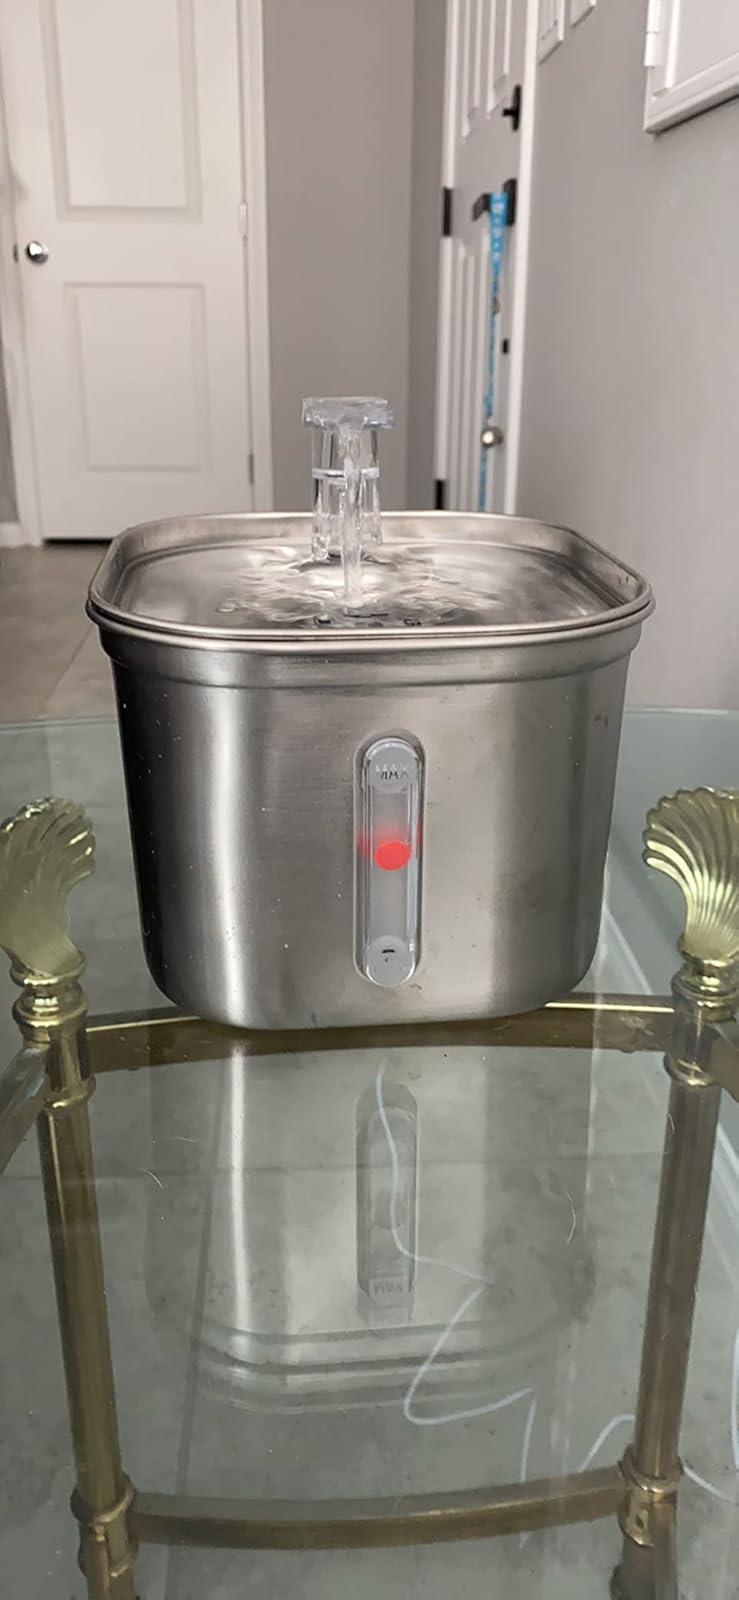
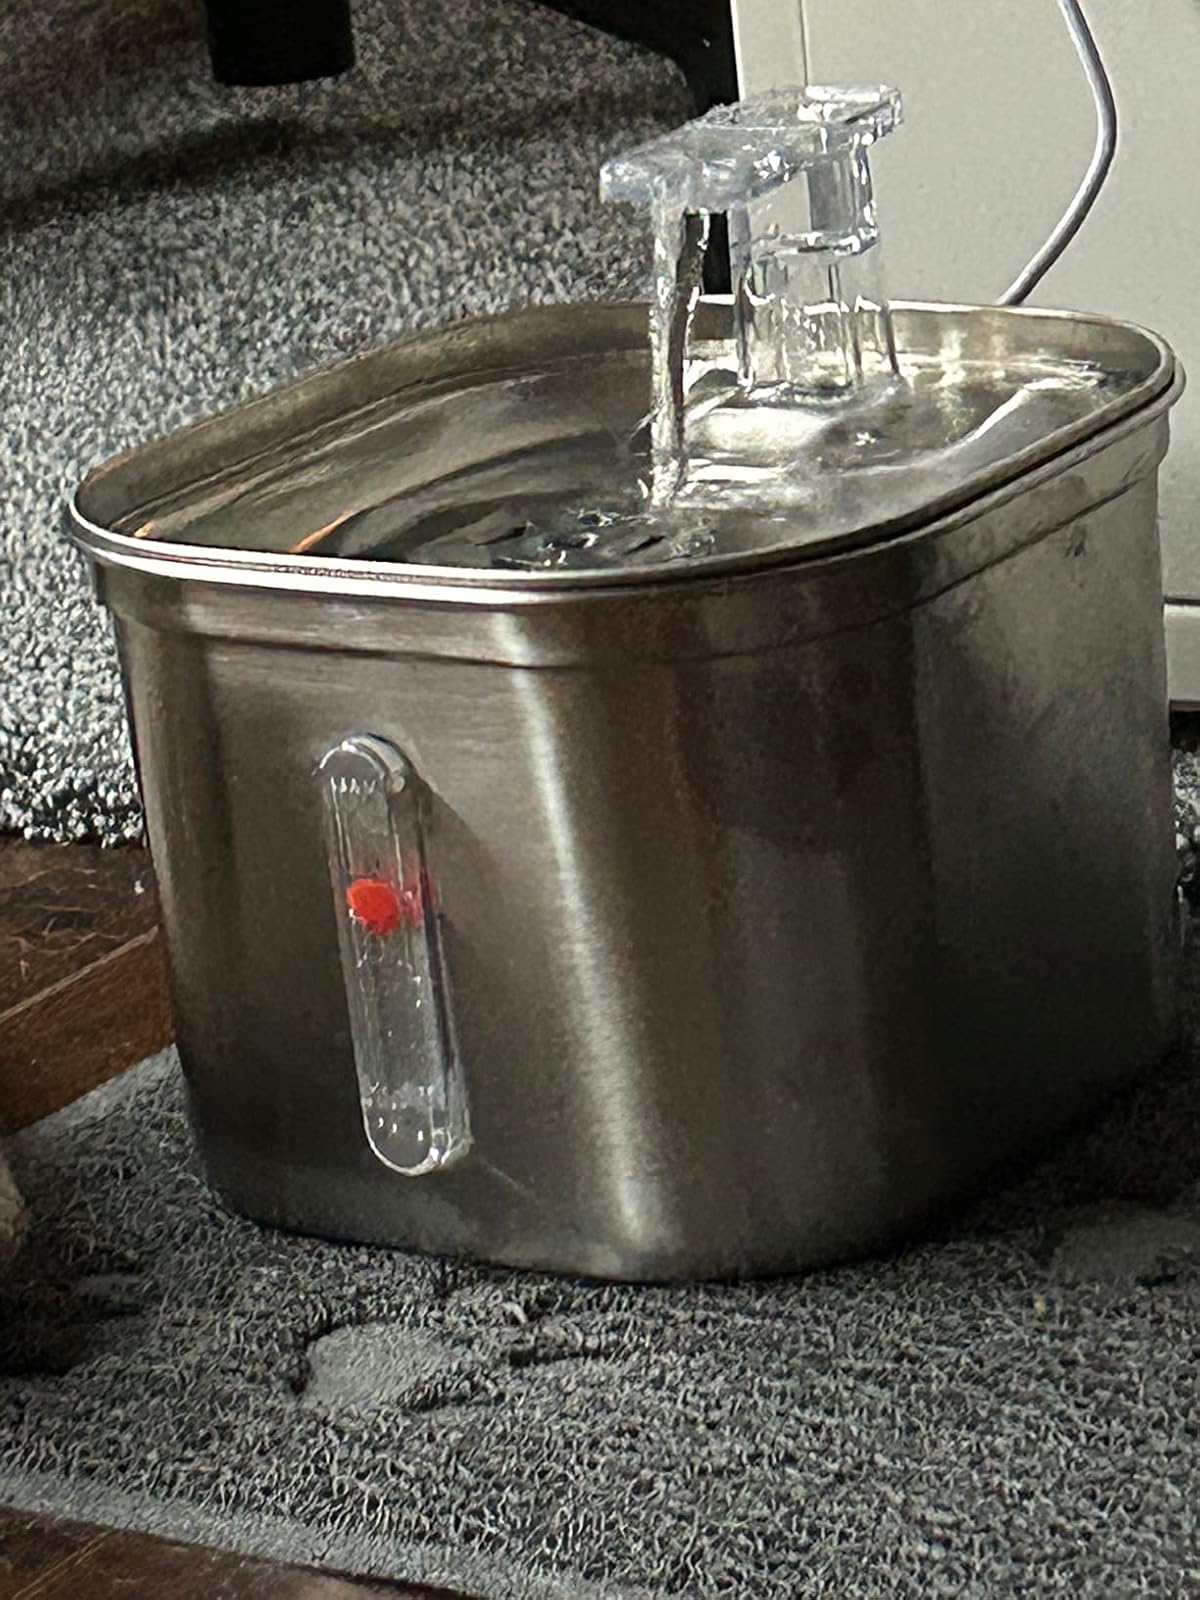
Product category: items_bowl
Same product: yes